Mati Nuude

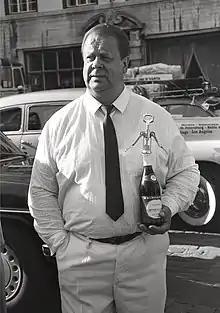
Nuude in 1992

Mati Nuude (18 February 1941 – 10 March 2001) was an Estonian weightlifter and singer.